History of Marrakesh

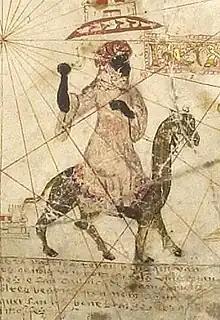
Abu Bakr ibn Umar, founder of Marrakesh

The region of Marrakesh, the plain south of the Tensift River in southern Morocco, was inhabited by Berber farmers since Neolithic times, and numerous stone implements have been unearthed in the area.